Family of David IV of Georgia

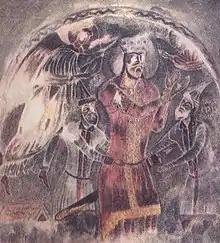
Demetrius I, son of David IV. A fresco from the Matskhvarishi church of the Savior, dated to 1140.

The "Life of King of Kings David" mentions David's four children, two sons—Demetrius and Vakhtang—and two daughters—Tamar and Kata.